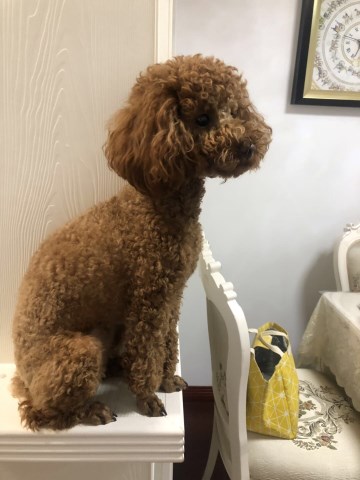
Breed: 7449-n000128-teddy